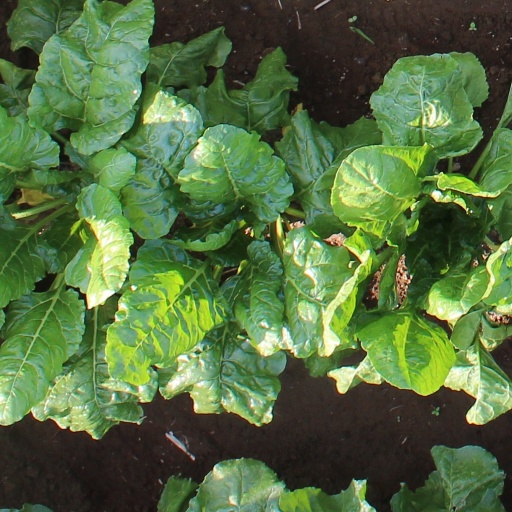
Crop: sugar beet